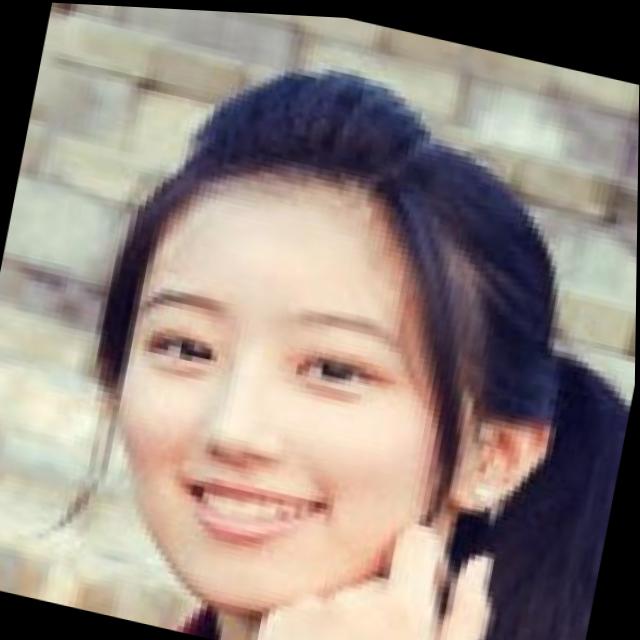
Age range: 13-20